Büyük Yeni Han

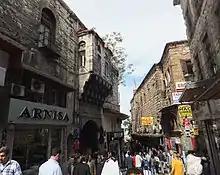
"Mercan Caddesi" (street) in the commercial district north of the Grand Bazaar where the Büyük Yeni Han is located. On the right is the Küçük Yeni Han, built at the same time, while on the left is a larger and older "han", the Büyük Valide Han.

The "han"' is located in the central historic market district that extends from the Grand Bazaar to the Eminönü neighbourhood on the shore of the Golden Horn. Since the founding of the first "bedesten" by Mehmet II in the mid-15th century, the Grand Bazaar developed into the city's main hub of international trade, spawning entire districts of shops, warehouses, and merchant lodgings. A "han", a type of urban caravanserai, was a common type of commercial structure in Ottoman architecture (and more broadly in Islamic-world architecture) which served a number of functions including lodging for foreign merchants, storage for goods or merchandise, housing for artisan workshops, and offices from which to conduct dealings. A number of "han"s were built over the centuries in and around the Grand Bazaar district.